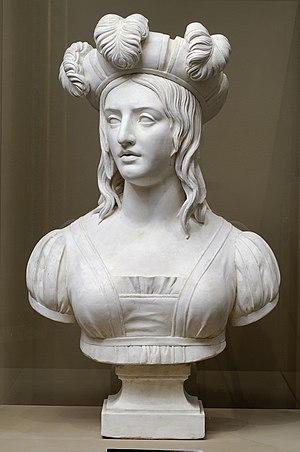
Sculpture
Jean-François Legendre-Héral, né le 21 janvier 1796 à Montpellier et mort le 13 septembre 1851 à Marcilly, est un sculpteur français.